Church of the Tithes

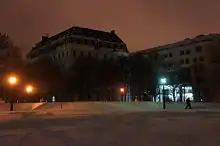
Modern view of the site where the church was once located

In January 2018, two men attempted to set fire to the 2007 (Ukrainian Orthodox Church (Moscow Patriarchate)) wooden church near the Church of the Tithes. Also in January 2018, Ukrainian nationalist groups S14, and dismantled the information board of this church.